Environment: real
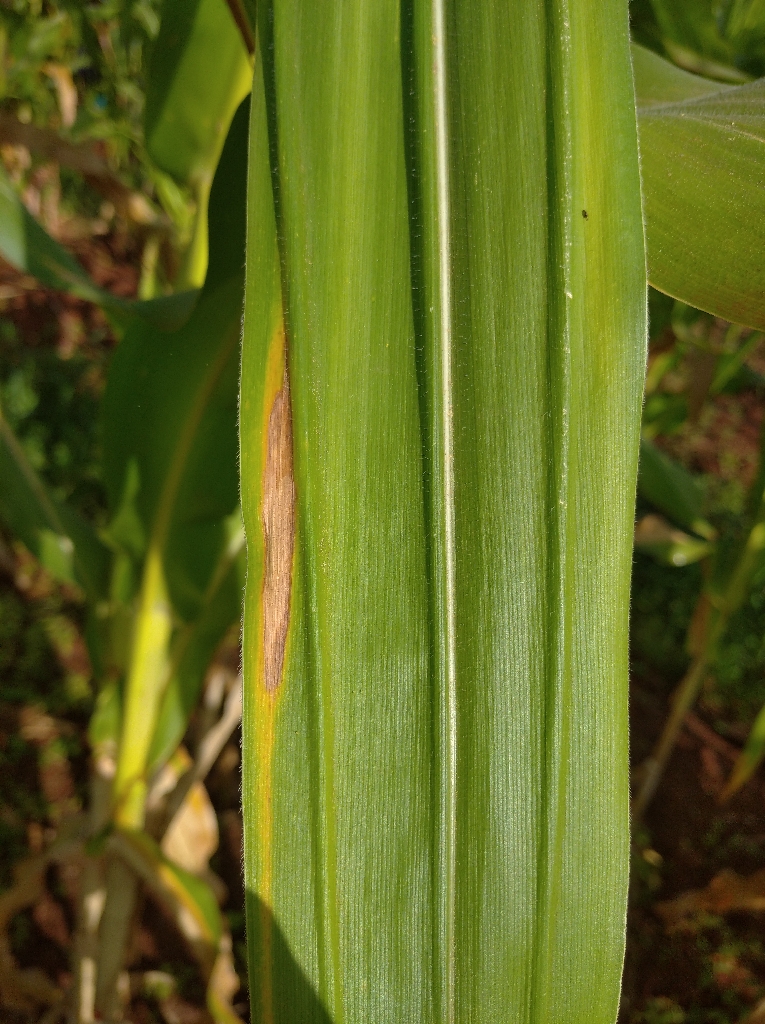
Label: northern_corn_leaf_blight